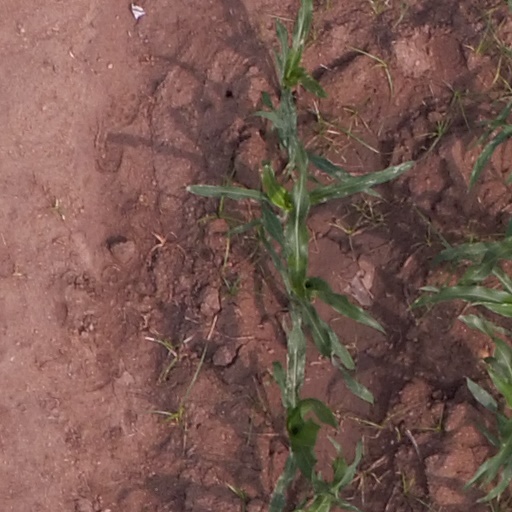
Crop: maize; corn